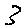
Label: 3